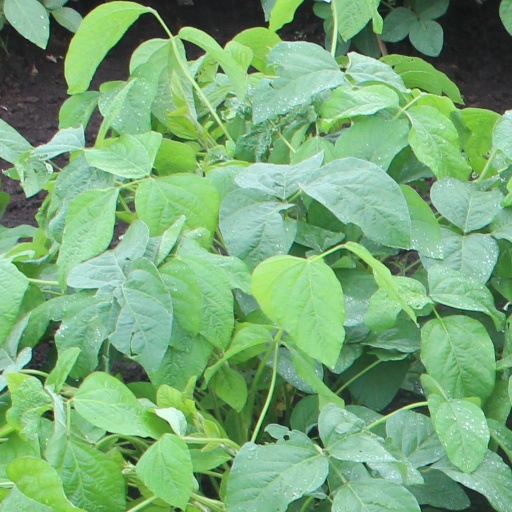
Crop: soybean